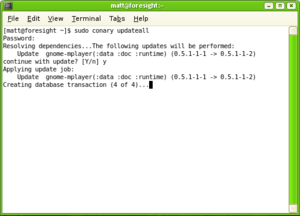
Conary est un gestionnaire de paquets libre créé par l'entreprise rPath, Inc. D'abord diffusé sous les termes de la Common Public License, il est désormais publié sous licence GNU GPL version 3. Il installe les paquets en résolvant automatiquement les dépendances.